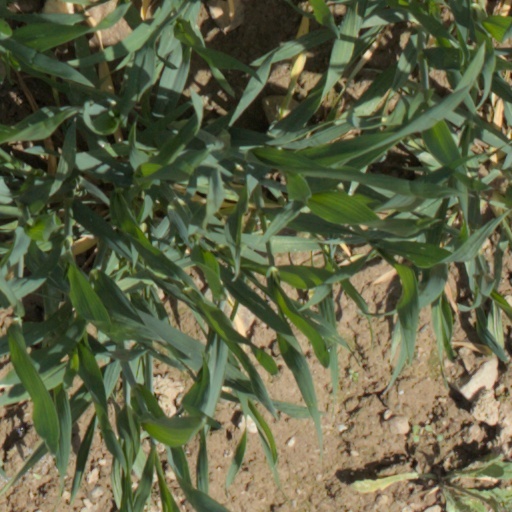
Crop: wheat